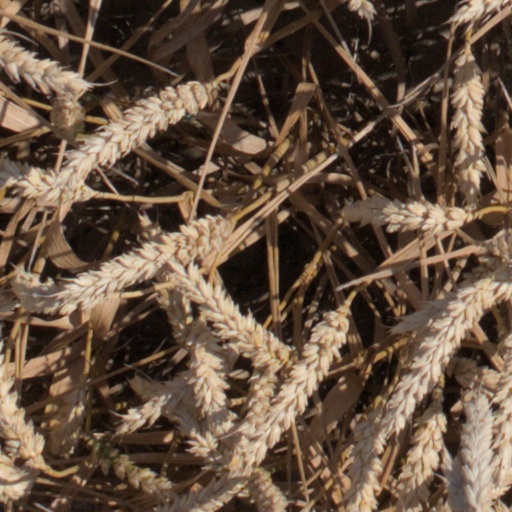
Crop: wheat